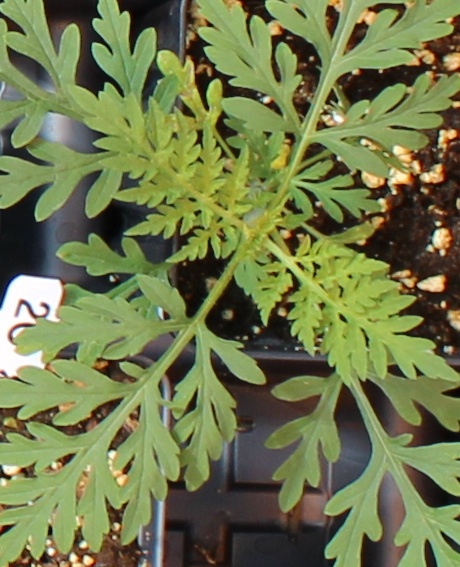
Label: Ragweed